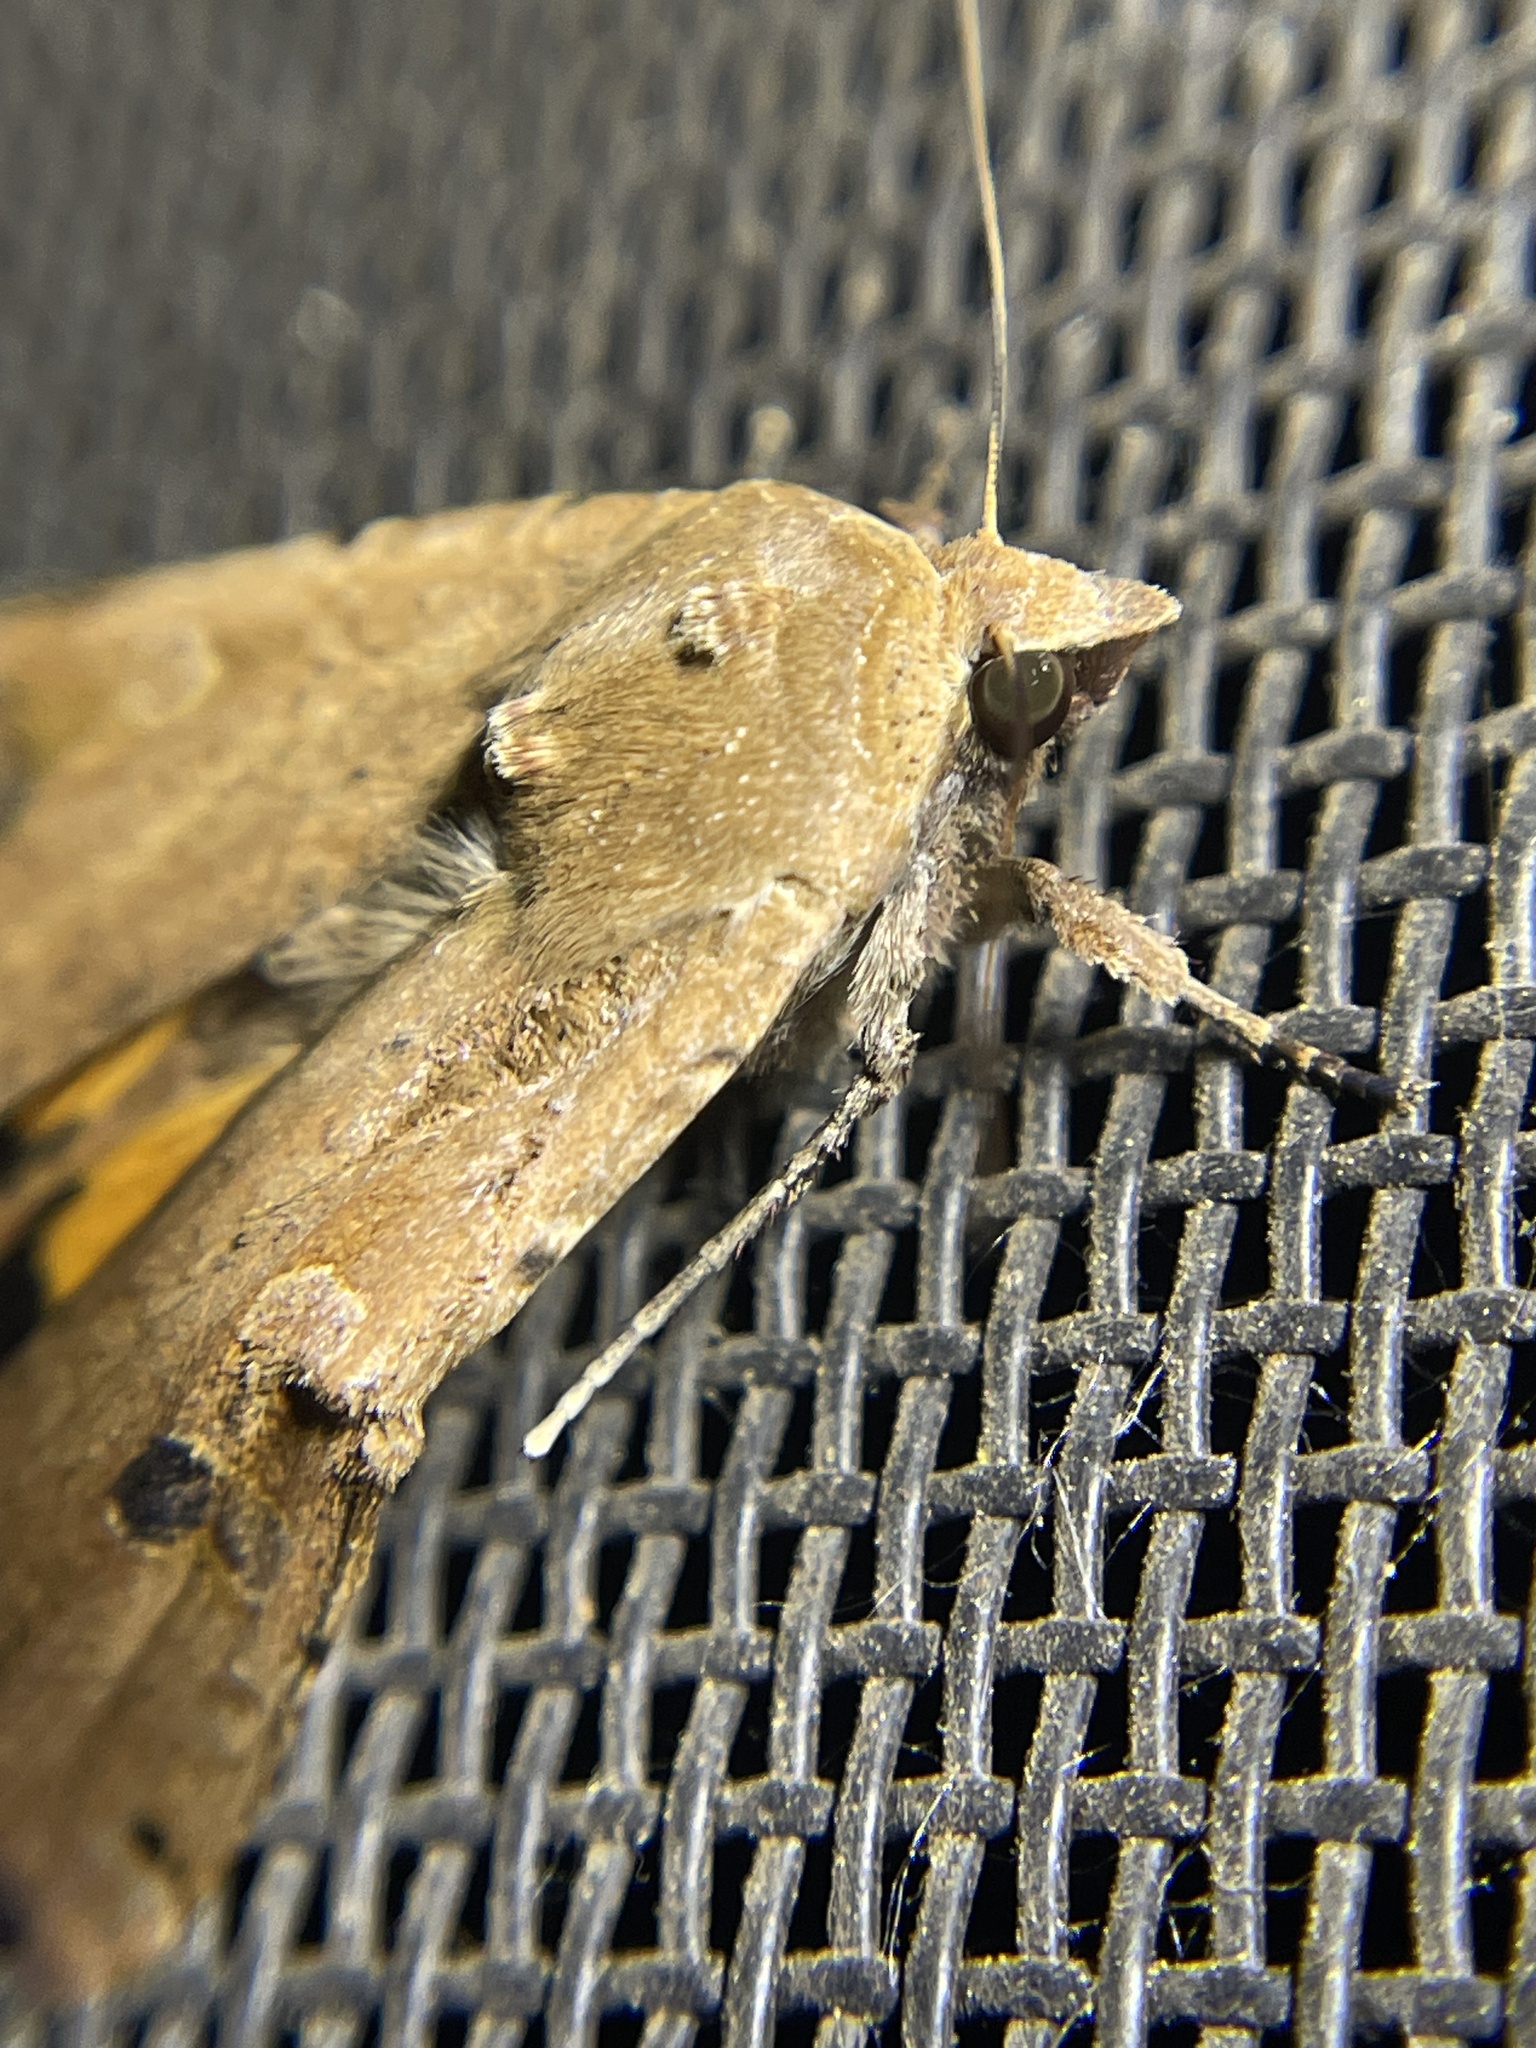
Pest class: cutworms